Africanisms

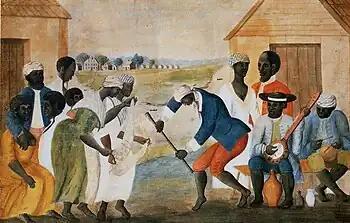
The 18th-century painting The Old Plantation depicts several examples of Africanisms brought to the Carolinas, including musical instruments, headdresses, and dance steps.

Africanisms refers to characteristics of African culture that can be traced through societal practices and institutions of the African diaspora. Throughout history, the dispersed descendants of Africans have retained many forms of their ancestral African culture. Also, common throughout history is the misunderstanding of these remittances and their meanings. The term usually refers to the cultural and linguistic practices of West and Central Africans who were transported to the Americas during the trans-Atlantic slave trade. Africanisms have influenced the cultures of diverse countries in North and South America and the Caribbean through language, music, dance, food, animal husbandry, medicine, and folklore.